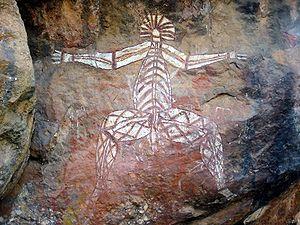
Les arts visuels en Australie ont une longue histoire qui commence il y a sans doute plus de 30 000 ans, avec les peintures sur paroi et les peintures sur bois aborigènes. Les arts visuels australiens incluent l'art indigène australien, l'art colonial, les paysages, les œuvres d'atelier, l'art moderne et contemporain. L'Australie a produit beaucoup d'artistes importants, tant dans la tradition occidentale que dans la tradition indigène. Le caractère sacré de la terre est d’ailleurs un thème commun à ces deux traditions artistiques.
L'Histoire de l'Australie remonte aux premières migrations vers le continent australien, qui débutèrent dans le nord vers 60 000 ans avant notre ère.